Marty Brill (American football)

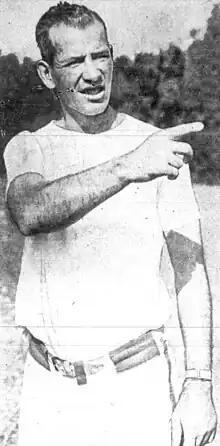
Brill, circa 1942

Martin Brill (March 13, 1906 – April 30, 1973) was an American football player and coach. He served as the head coach for the Staten Island Stapletons of the National Football League (NFL) during the 1931 season. Brill was the head football coach at La Salle University from 1933 to 1939 and Loyola University of Los Angeles—now known as Loyola Marymount University—from 1940 to 1941, compiling a career college football coaching record of 40–35–6. Brill died of a heart attack at age 67 on April 30, 1973, in Los Angeles.